Heintzman & Co.

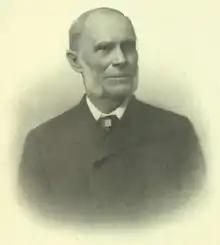
Theodor August Heintzman, founder of Heintzman & Co.

Heintzman & Co. was founded in 1866 in Toronto, Ontario by Theodor August Heintzman, who was born in Berlin, May 19, 1817, and who emigrated to Canada in 1860, following a brief residence in New York City.